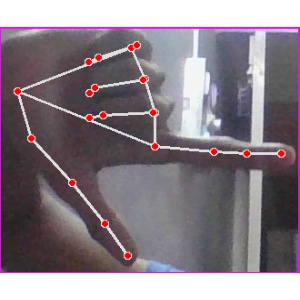
अक्षर: ख